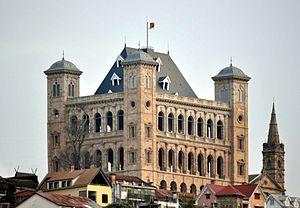
Palais Manjakamiadana, Rova de Tananarive, Madagascar
Antananarivo ou Tananarive est la capitale économique et politique de Madagascar, de la province d'Antananarivo et de la région Analamanga située dans la partie centrale de l'île. Ses habitants s'appellent les Antananariviens. Sa population dépasse 1 600 000 habitants, son aire urbaine approche les 2,2 millions d'habitants. La ville est divisée en six arrondissements et 192 fokontany.
Le rova de Manjakamiadana ou palais de la Reine est l'ancienne demeure officielle des souverains de Madagascar au XIXᵉ siècle, à Antananarivo.